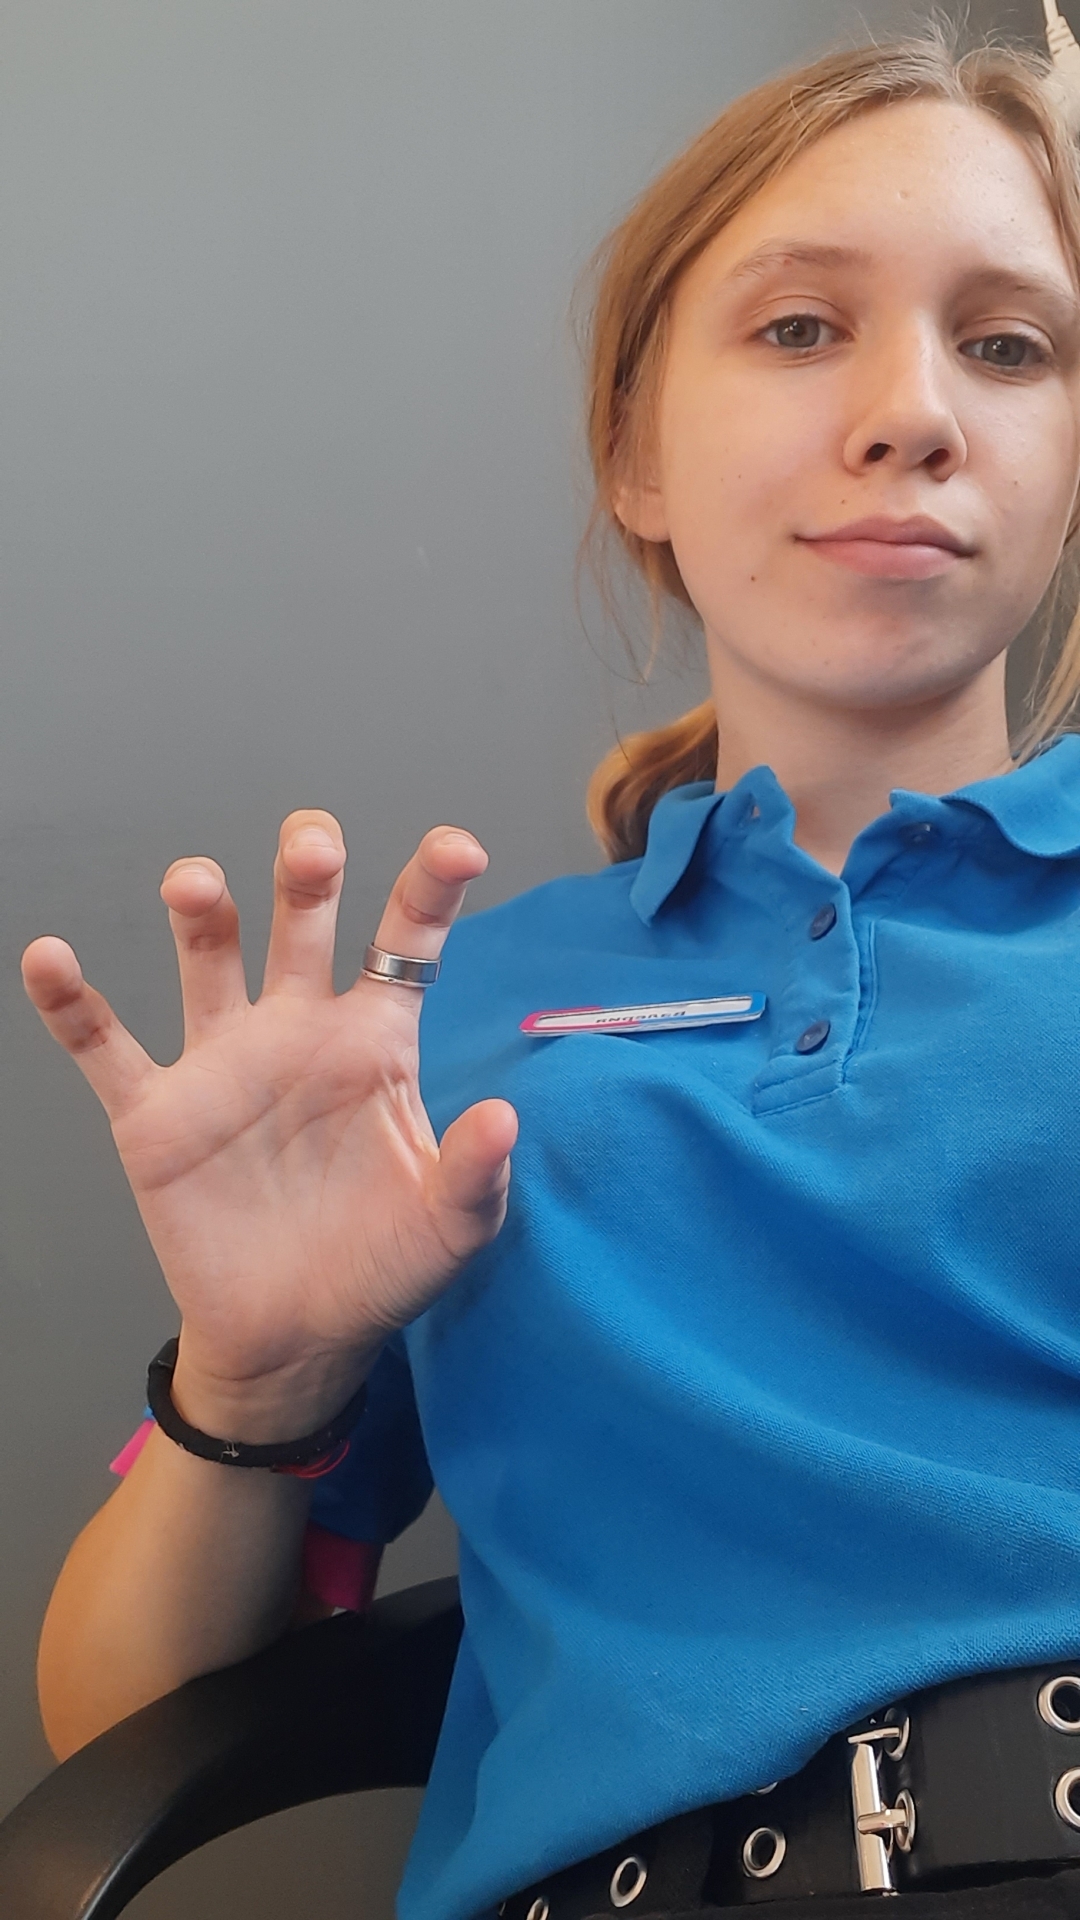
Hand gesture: grabbing